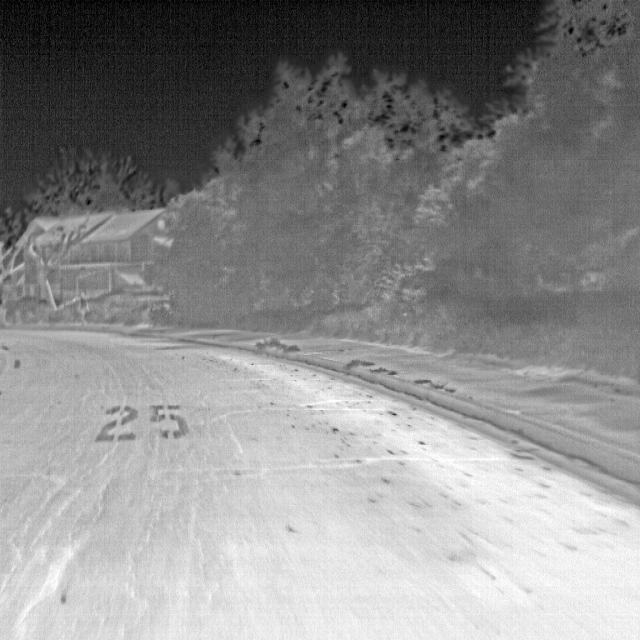
Detected objects:
label: person